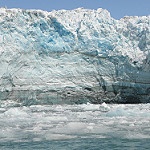
Label: glacier